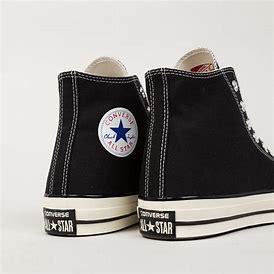
Brand: Converse
Model: Chuck Taylor All Star 70 Hi